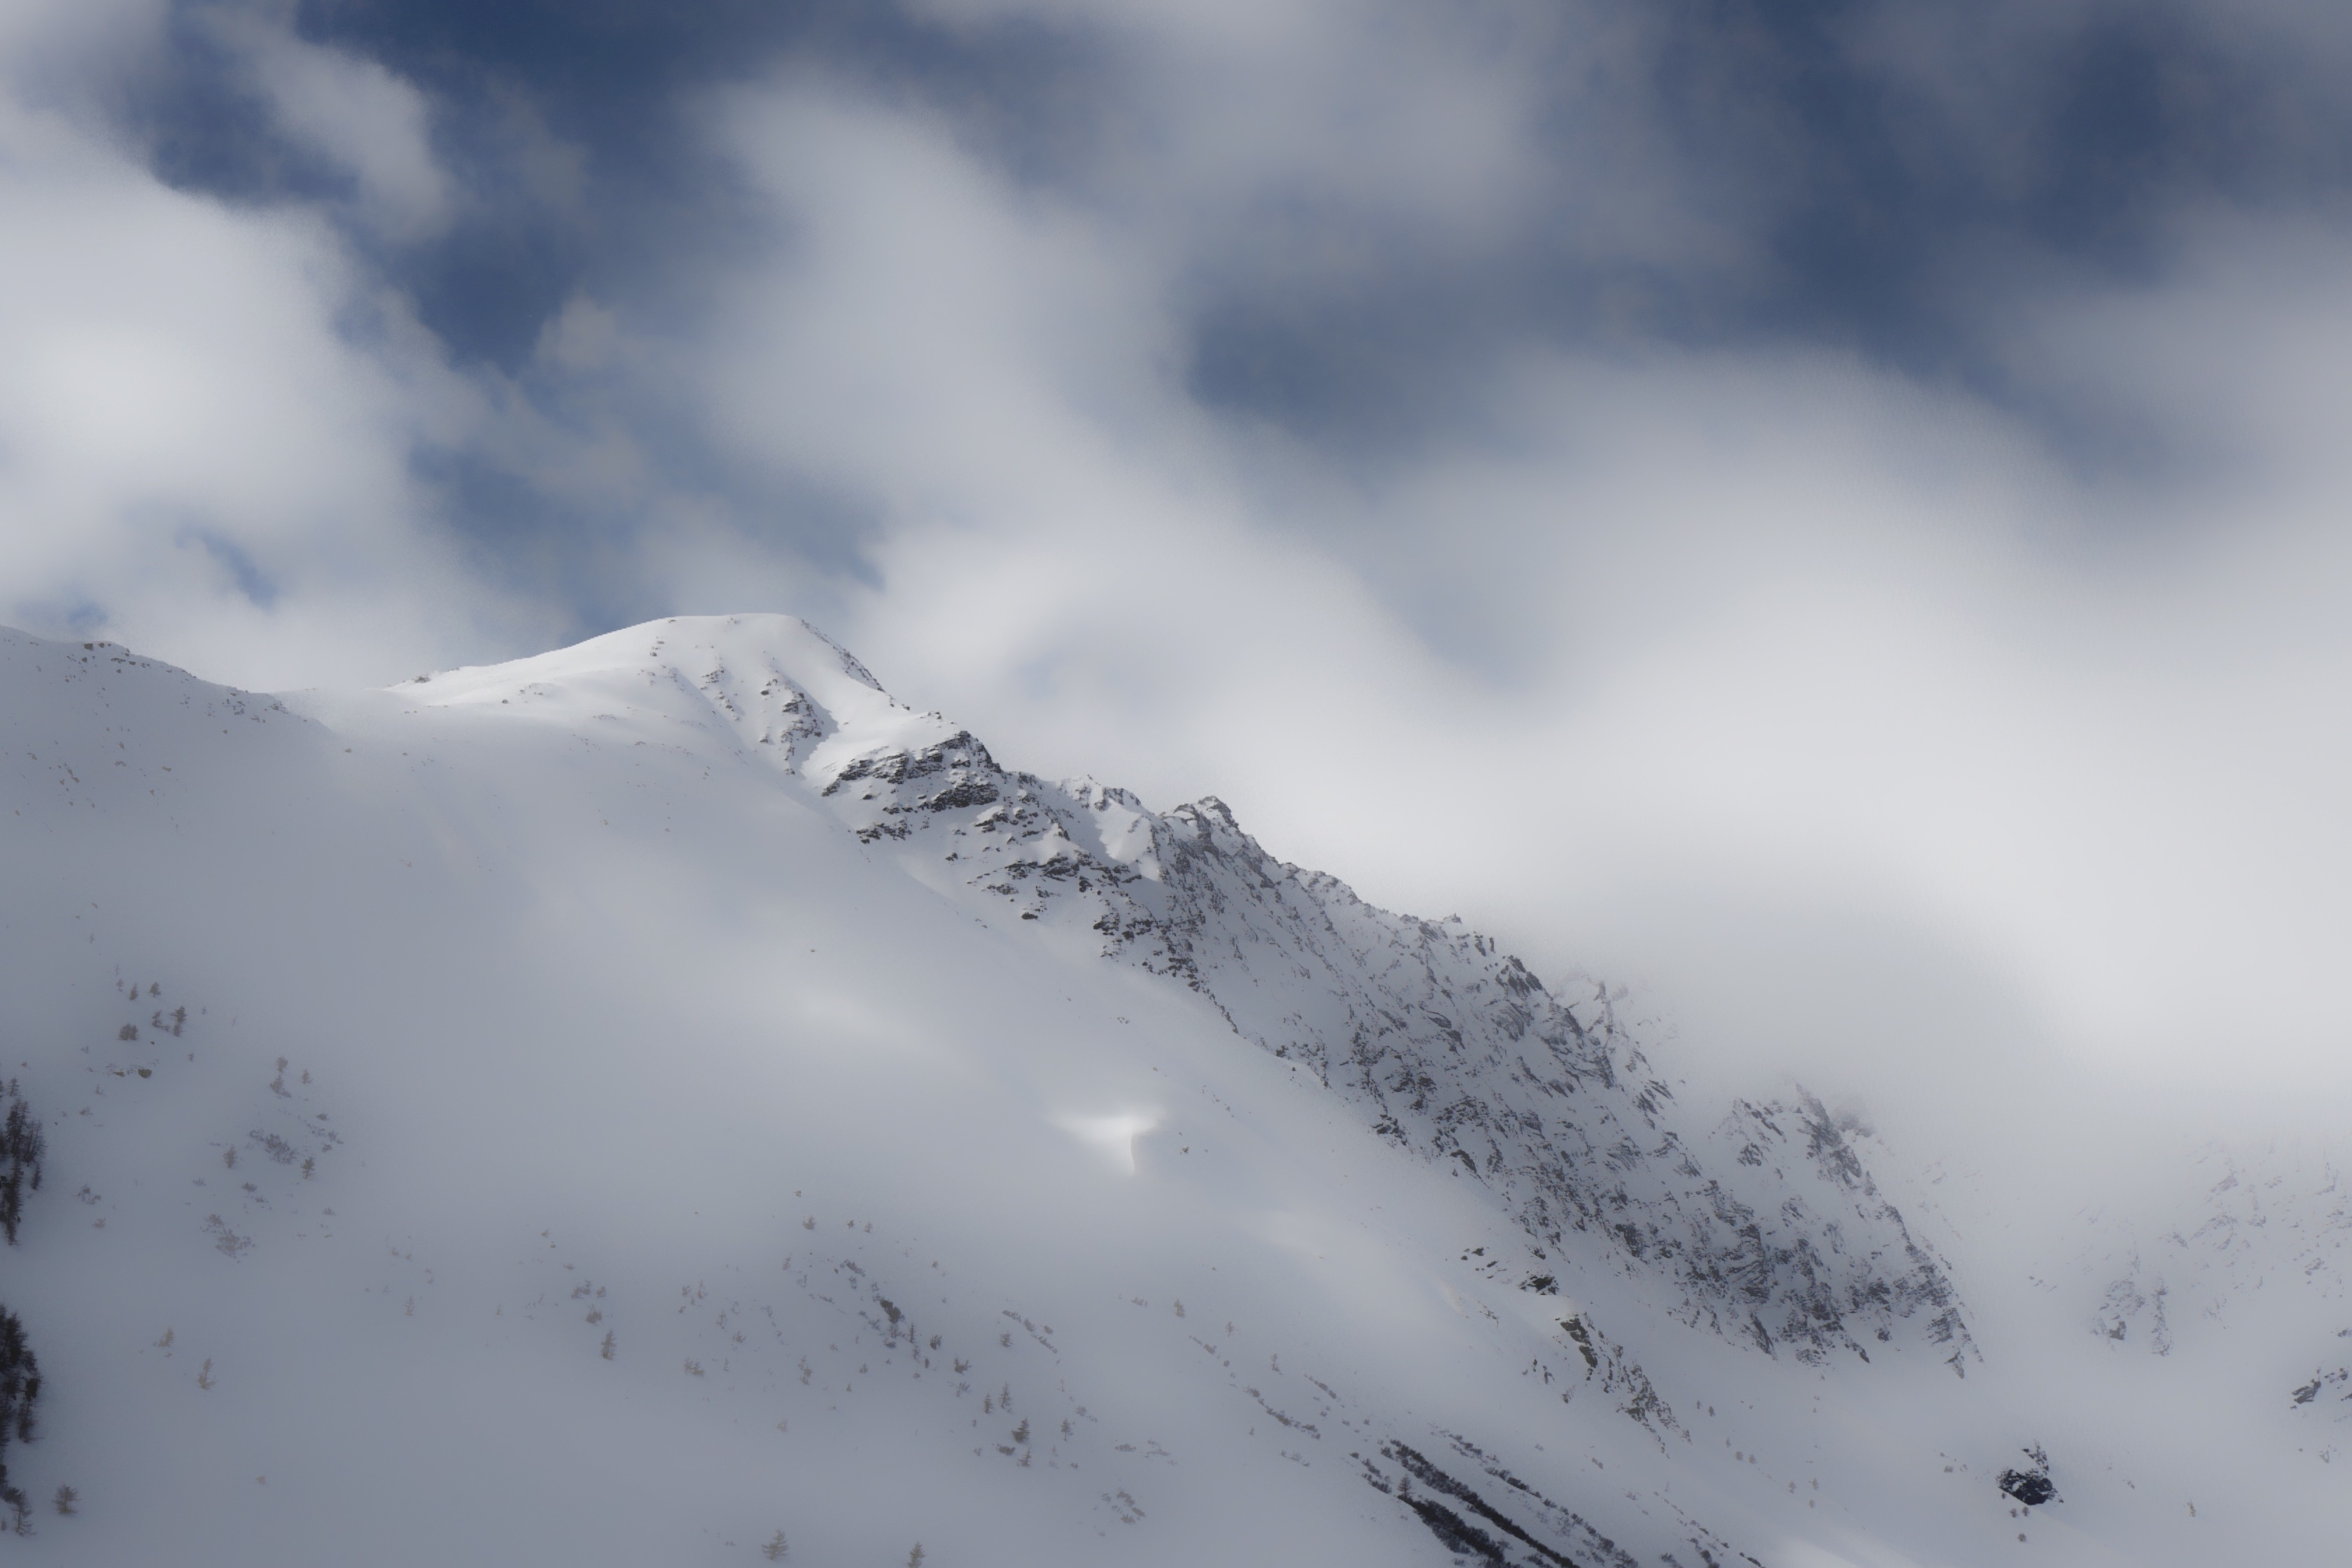
mountain, snow, winter, cloud, mountain range, weather, mountain top, season, ridge, alp, summit, alps, freezing, atmospheric phenomenon, mountainous landforms, geological phenomenon